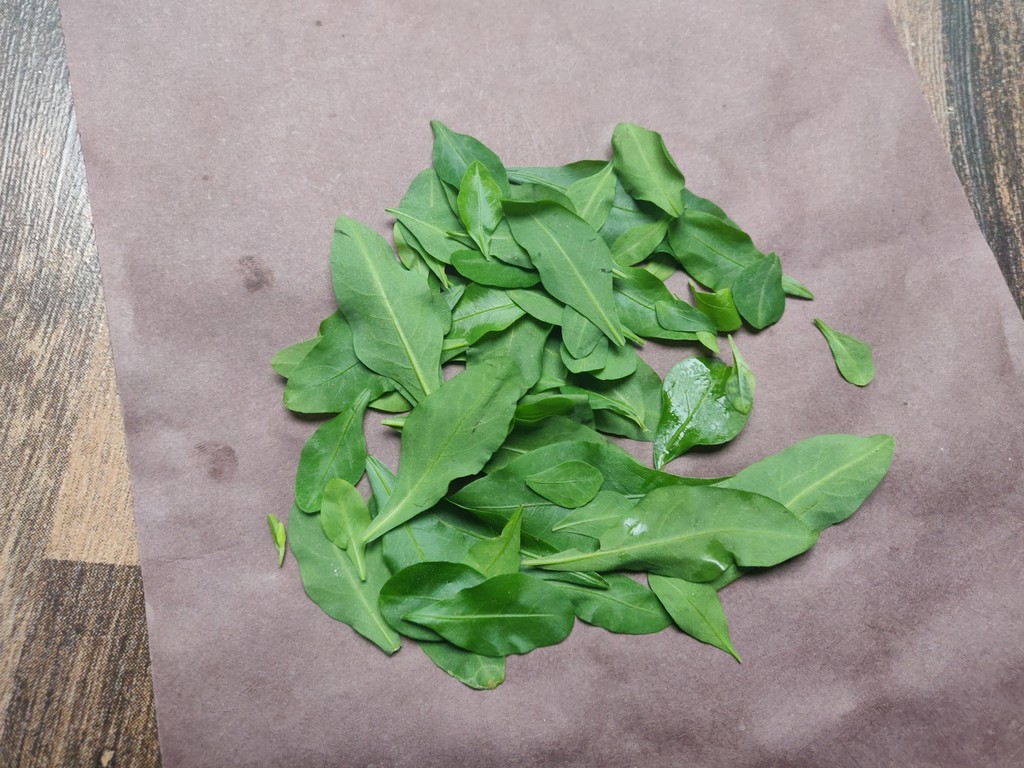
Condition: Healthy
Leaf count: multiple
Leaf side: unknown